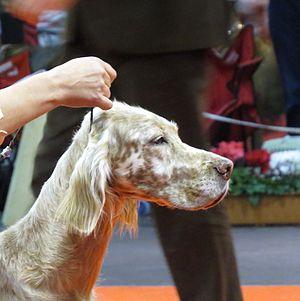
Le setter anglais est une race de chien de chasse d'origine britannique. C'est un setter de taille moyenne, à la robe blanche truitée de marron, orange, citron, noir et tricolore. Le programme de sélection de la race débute au début du XIXᵉ siècle. Le setter anglais est le chien d'arrêt le plus utilisé en France.